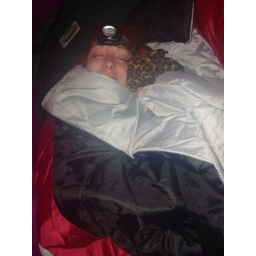
Katie in her sleeping bag. We shared a pink 6.5x6.5 tent.